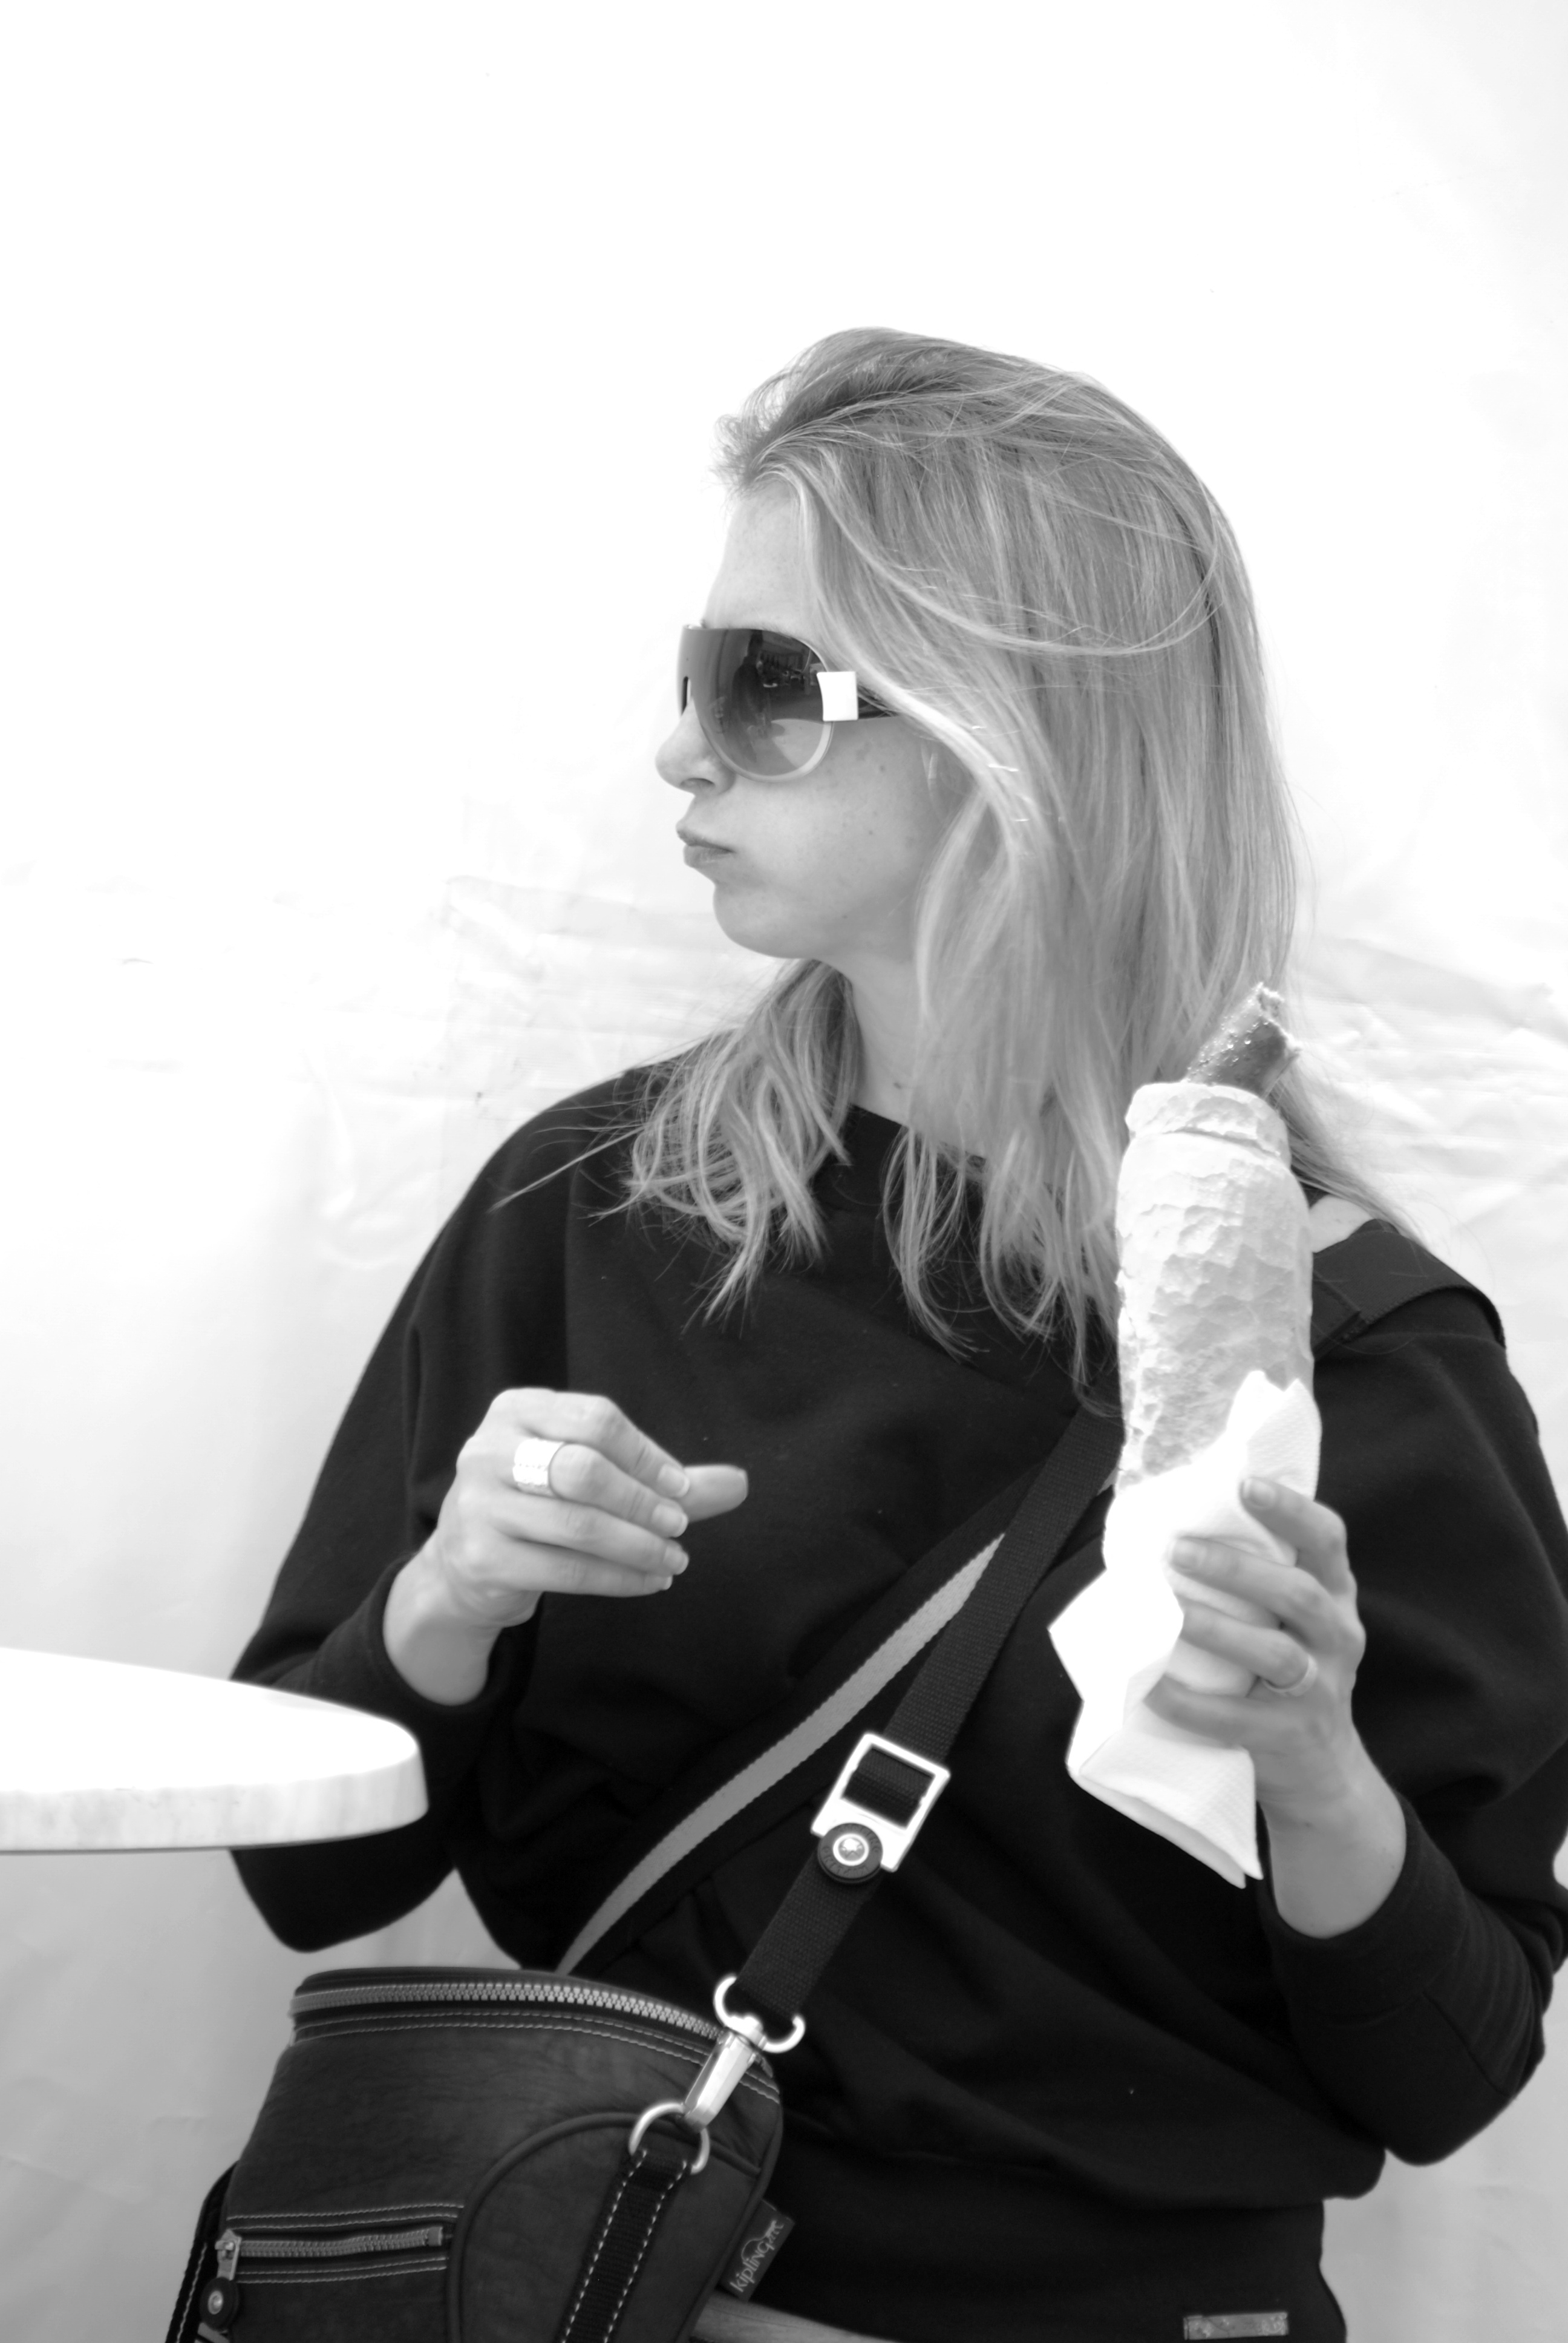
hand, person, black and white, people, girl, woman, white, street, photography, city, europe, finger, sitting, nikon, black, monochrome, lady, austria, candid, girls, cool image, women, vienna, glasses, nikkor, d80, wien, 70300mm, nikond80, 70300mmf4556gvr, osterreich, interaction, photo shoot, sense, monochrome photography, vision care, human positions